History of manufactured fuel gases

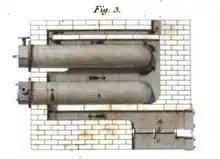
Horizontal view of a retort and furnace (1819)

The basic design of gaslight apparatus was established by Boulton & Watt and Samuel Clegg in the period 1805–1812. Further improvements were made at the Gas Light and Coke Company, as well as by the growing number of gas engineers such as John Malam and Thomas Peckston after 1812. Boulton & Watt contributed the basic design of the retort, condenser, and gasometer, while Clegg improved the gasometer and introduced lime purification and the hydraulic main, another purifier.